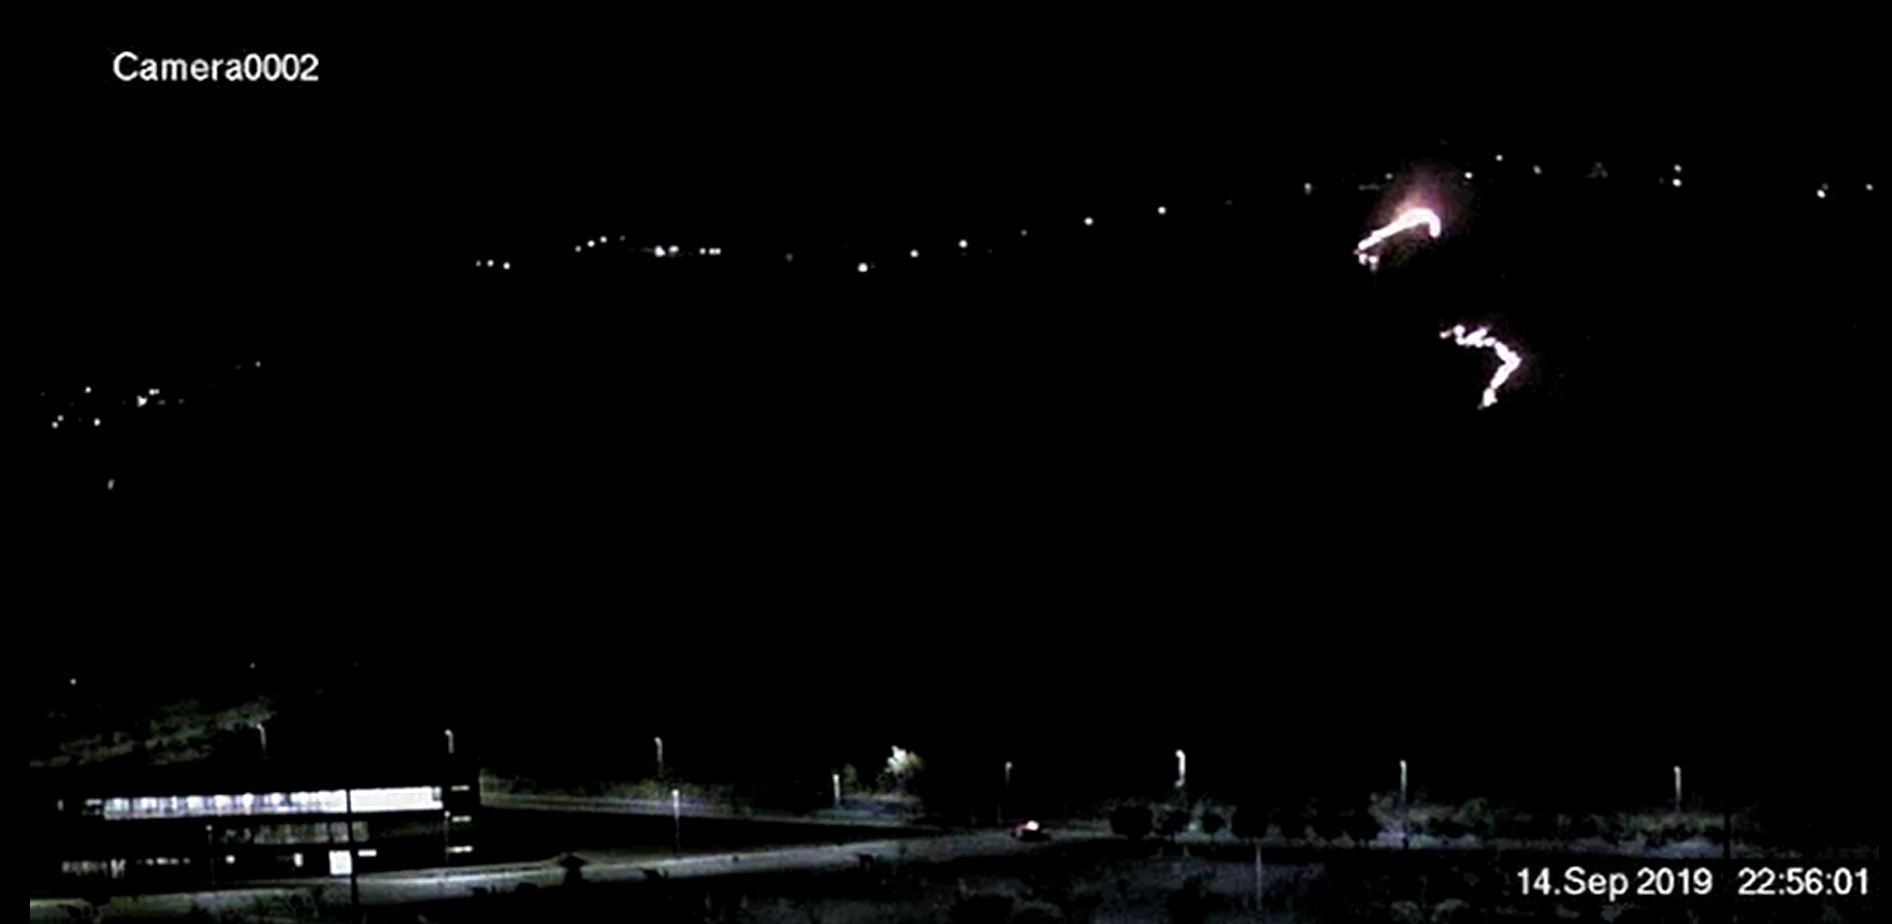
Fire: yes
Smoke: no